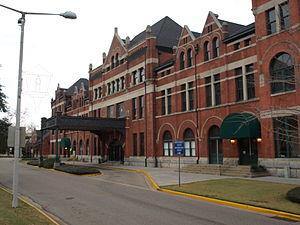
Les National Historic Landmarks de l'Alabama représentent l'histoire de l'Alabama de la période précolombienne jusqu'à nos jours. L'État compte trente-six National Historic Landmarks, qui sont situés dans dix-huit des soixante-sept comtés de l'État. Parmi ces monuments, cinq ont un intérêt militaire, huit sont des exemples importants d'un style architectural particulier, six sont des sites archéologiques, cinq ont joué un rôle dans la lutte des Afro-américains pour les droits civils, et cinq sont associés au développement du Programme spatial des États-Unis. Un des NHL de l'État a par la suite perdu ce statut.